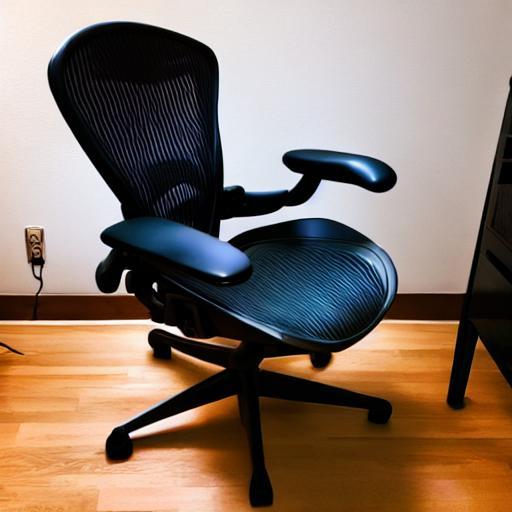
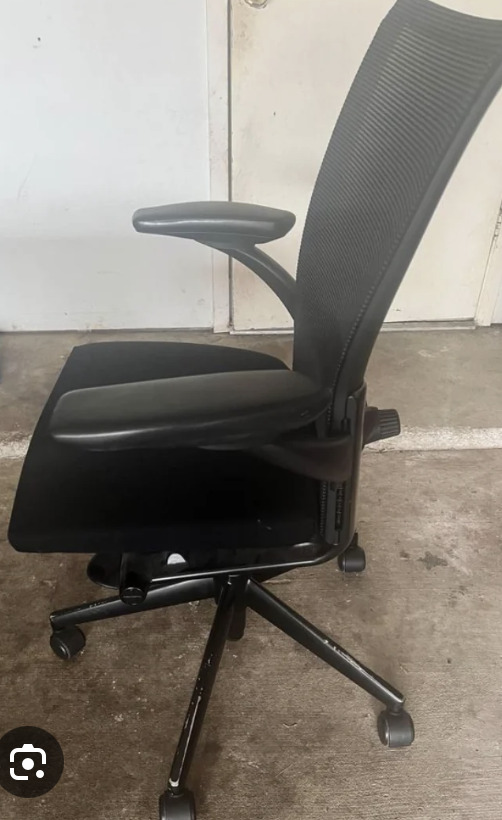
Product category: items_chair
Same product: no